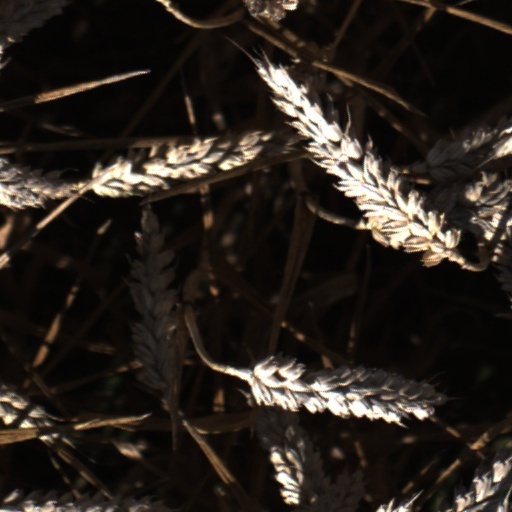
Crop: wheat